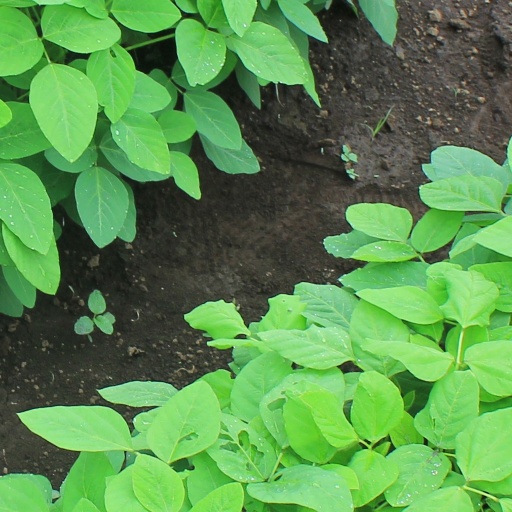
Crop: soybean